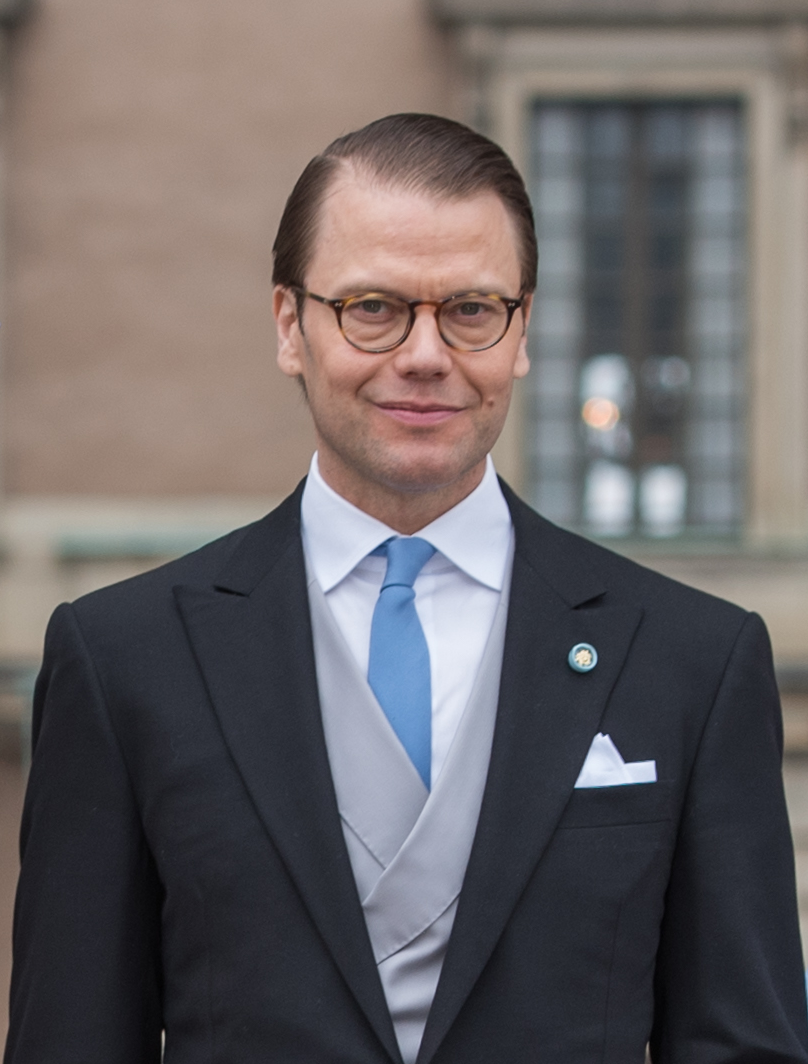
เจ้าชายดาเนียล ดยุกแห่งเวสเตร์เยิตลันด์

infobox royalty
| name = เจ้าชายดาเนียล
| image = Prince Daniel in May 2016.png
| full name = โอลอฟ ดาเนียล เวสต์ลิง เบอร์นาดอตต์
| birth_place = เออเรอบรู ประเทศสวีเดน
| title = ดยุกแห่งเวสเตร์เยิตลันด์
| father1 = โอลเล เวสต์ลิง
| mother1 = อีวา เวสต์ลิง
| spouse = เจ้าหญิงวิกตอเรีย มกุฎราชกุมารีแห่งสวีเดน
| issue1 = 2 พระองค์
| dynasty = ราชวงศ์แบร์นาด็อต|แบร์นาด็อต
| signature = Signature of Prince Daniel, Duke of Västergötland.PNG
เจ้าชายดาเนียลแห่งสวีเดน ดยุกแห่งเวสเตร์เยิตลันด์ () หรือนามเดิม โอลอฟ ดาเนียล เวสต์ลิง (; 15 กันยายน พ.ศ. 2516) เป็นพระสวามีในเจ้าหญิงวิกตอเรีย มกุฎราชกุมารีแห่งสวีเดน ปัจจุบันเป็นผู้ฝึกส่วนตัวและเจ้าของสถานออกกำลังกาย
== พระประวัติ ==
โอลอฟ ดาเนียล เวสต์ลิง ประสูติวันเดียวกันกับวันเสวยราชสมบัติของสมเด็จพระราชาธิบดีคาร์ลที่ 16 กุสตาฟแห่งสวีเดน คือเมื่อวันที่ 15 กันยายน พ.ศ. 2516 ที่เมืองเออเรอบรู เป็นบุตรของโอลเล เวสต์ลิง กับอันนา คริสตินา อีวา เวสต์ลิง (สกุลเดิม: เวสต์ริง) มีพี่สาวหนึ่งคนคือ อันนา มาเรีย เวสต์ลิง เซอเดอร์สเตริม"Expressen" (photo with king and queen) 2012-02-25 p 10
== พิธีอภิเษกสมรส ==
ไฟล์:Royal Wedding Stockholm 2010-Slottsbacken-07.jpg|200px|thumb|left|upright|เจ้าหญิงวิกตอเรีย มกุฎราชกุมารีแห่งสวีเดน และเจ้าชายดาเนียล ดยุกแห่งเวสเตร์เยิตลันด์ ในวันอภิเษกสมรส เมื่อวันที่ 19 มิถุนายน พ.ศ. 2553
เมื่อวันที่ 24 กุมภาพันธ์ พ.ศ. 2552 ดาเนียล เวสต์ลิงและเจ้าหญิงวิกตอเรียได้รับพระบรมราชานุญาตและความเห็นชอบจากสมเด็จพระราชาธิบดีคาร์ลที่ 16 กุสตาฟแห่งสวีเดนและรัฐบาลสวีเดนให้ประกอบพิธีหมั้นหมายกันได้ พระบรมราชานุญาตและความเห็นชอบดังกล่าวเป็นสิ่งที่จำเป็นตามกฎมนเทียรบาลของสวีเดน
พระราชพิธีอภิเษกสมรสจะจัดขึ้นในวันที่ 19 มิถุนายน พ.ศ. 2553 ซึ่งตรงกับวันครบรอบ 34 ปีของพระราชพิธีอภิเษกสมรสของสมเด็จพระราชาธิบดีและสมเด็จพระราชินี โดยพิธีดังกล่าวจะจัดขึ้นที่มหาวิหารแห่งสต็อกโฮล์ม
เมื่อวันที่ 28 พฤษภาคม พ.ศ. 2552 หลังจากผ่านพิธีหมั้นมาได้สามเดือน ดาเนียล เวสต์ลิงได้เข้ารับการผ่าตัดปลูกถ่ายไตที่โรงพยาบาล Karolinska University ราชสำนักสวีเดนได้ออกแถลงการเกี่ยวกับการผ่าตัดว่า การผ่าตัดผ่านพ้นไปได้ด้วยดี โดยที่ดาเนียล เวสต์ลิงได้รับไตจากบิดาของเขาเอง อาการเจ็บป่วยดังกล่าวนั้นเป็นอาการที่มีมาแต่กำเนิด แต่ไม่ใช่อาการที่ถ่ายทอดทางกรรมพันธุ์ ระหว่างการผ่าตัดนั้น เจ้าหญิงกำลังปฏิบัติพระราชกรณียกิจอยู่ที่กรีนแลนด์ จึงไม่ได้อยู่ใกล้ชิด
== อ้างอิง ==
หมวดหมู่:ราชวงศ์เบอร์นาดอตต์
หมวดหมู่:เจ้าชายสวีเดน
หมวดหมู่:บุคคลที่เกิดในปี พ.ศ. 2516
หมวดหมู่:บุคคลที่ยังมีชีวิตอยู่